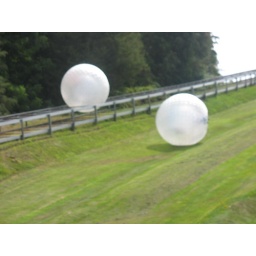
Zorbing - rolling down the hill in the ball